Thunder in the City

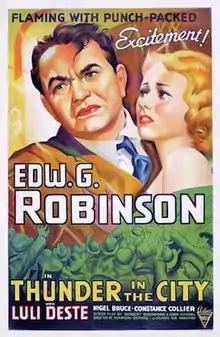
1937 Theatrical Poster

Thunder in the City is a 1937 British drama film directed by Marion Gering and starring Edward G. Robinson, Luli Deste, Nigel Bruce and Ralph Richardson.